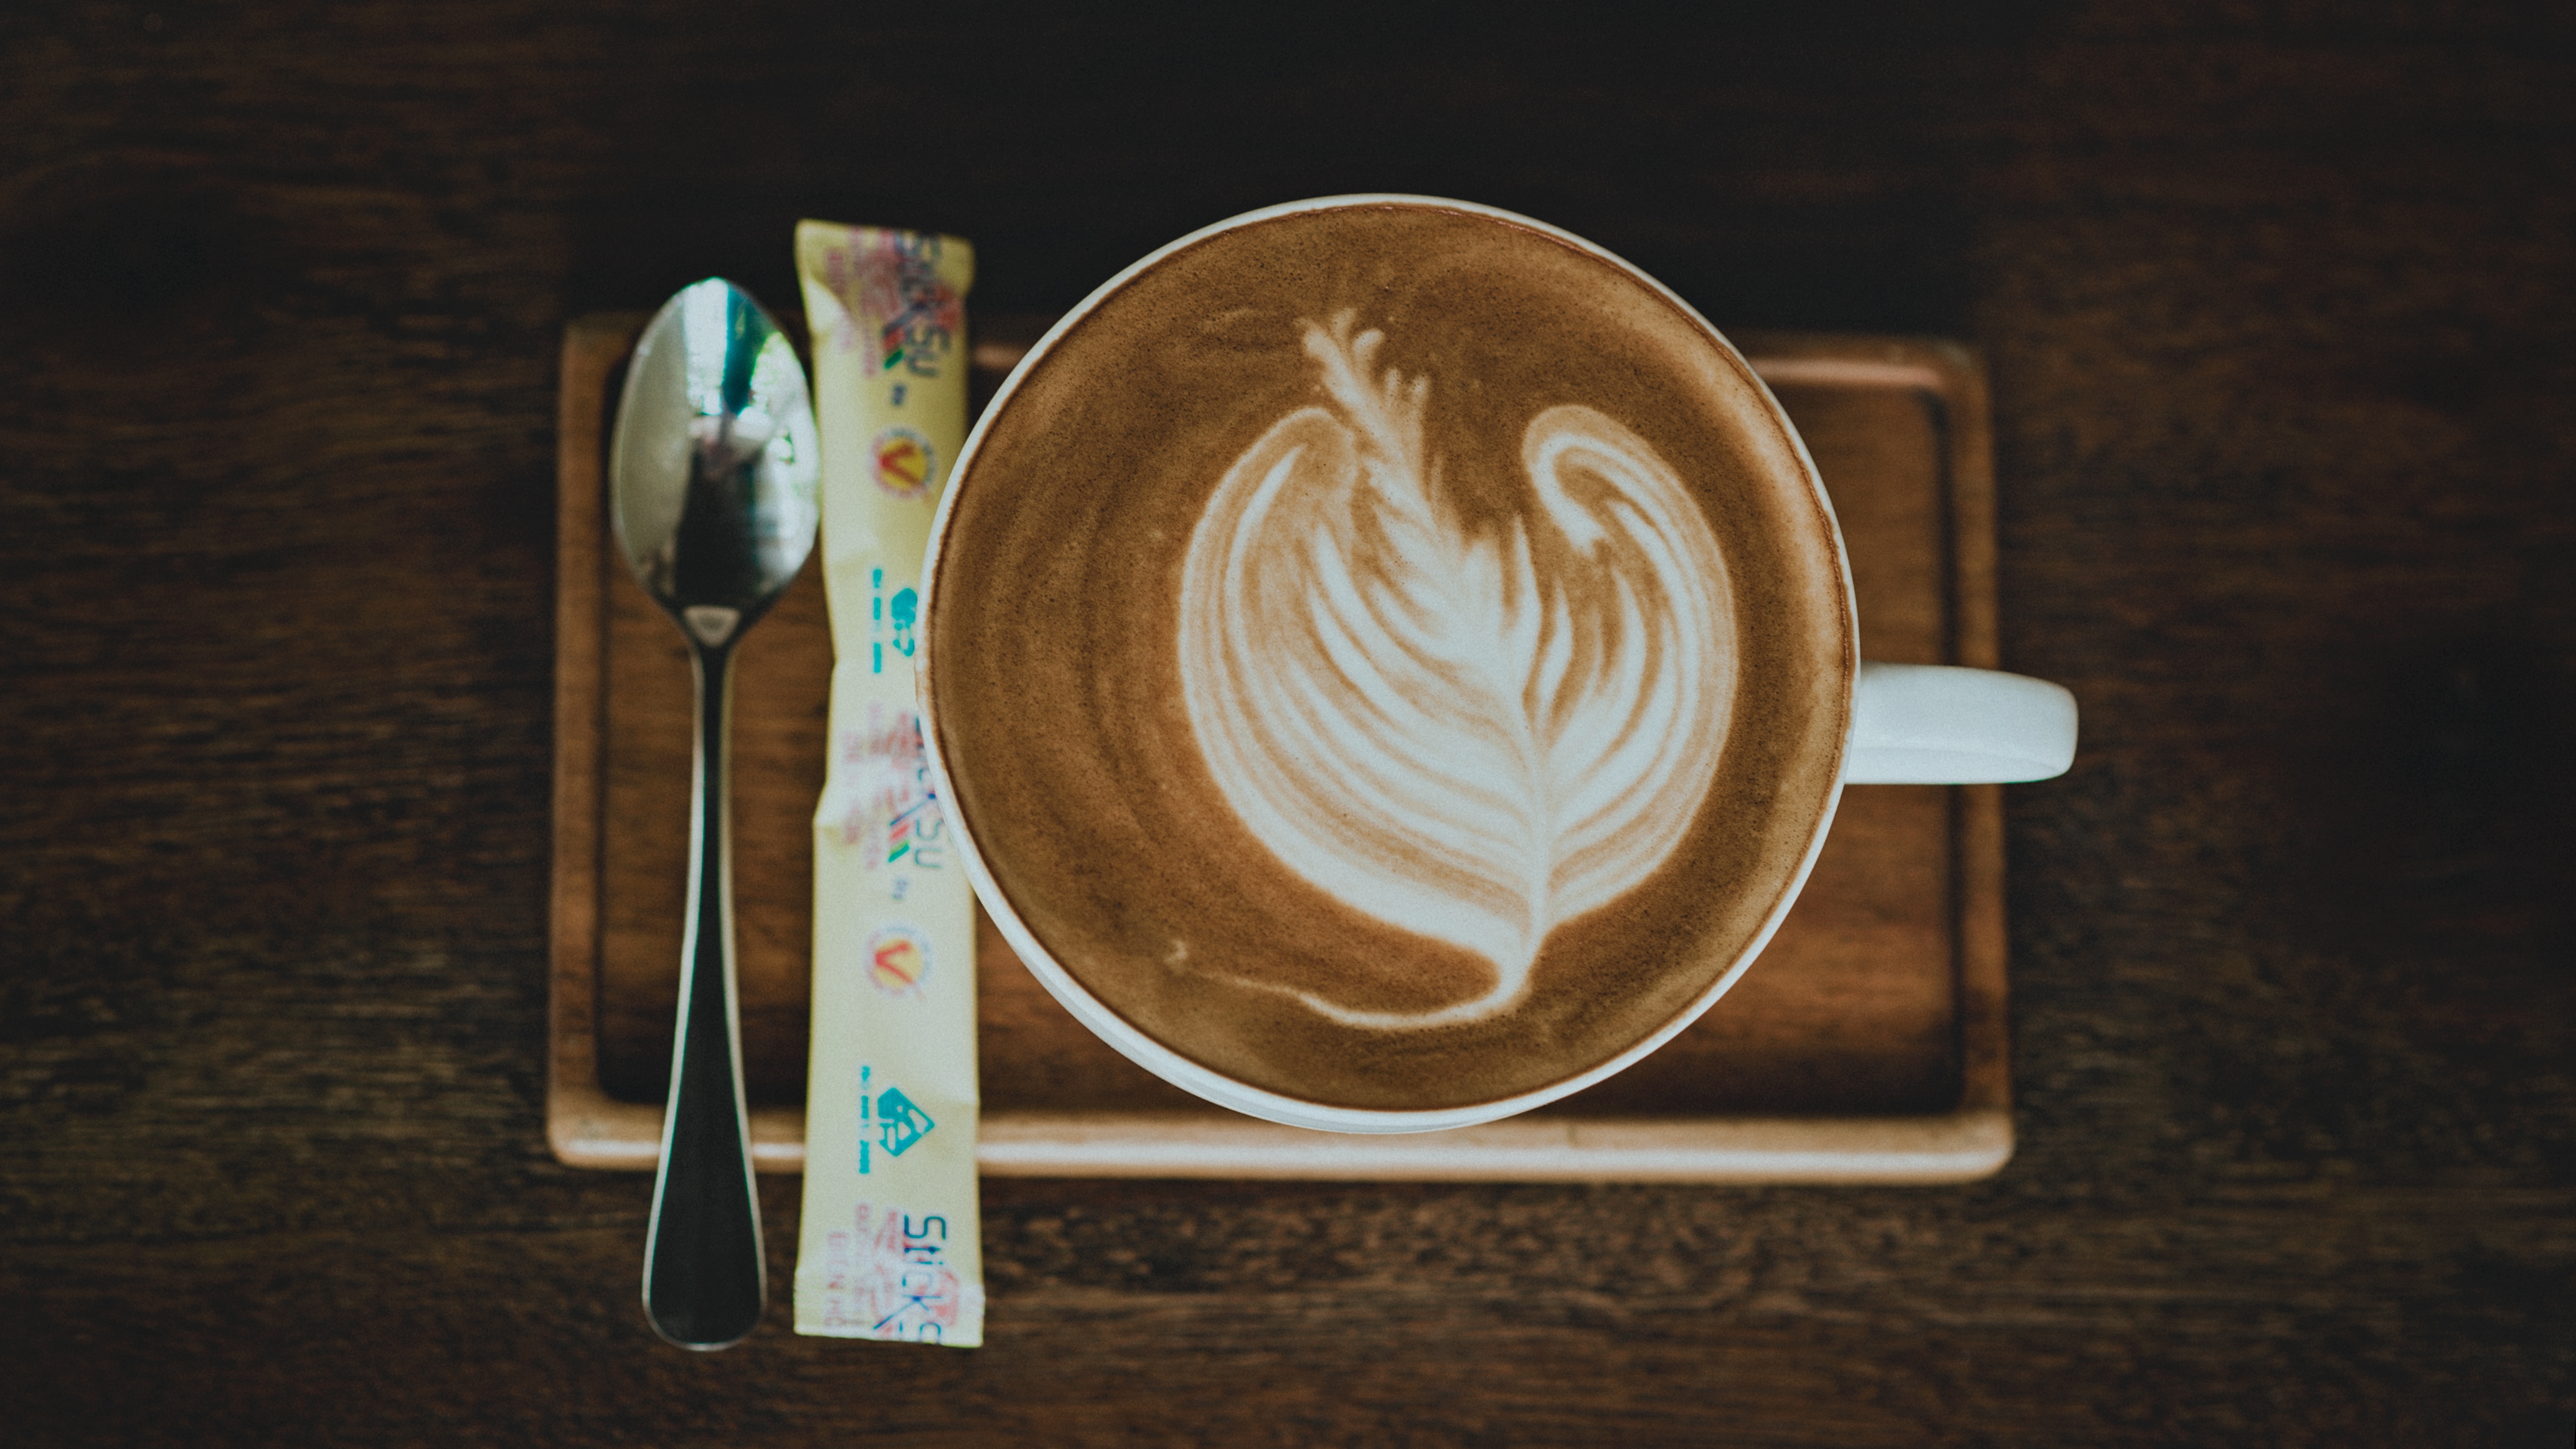
latte, flat white, caff macchiato, coffee, cortado, cafe au lait, white coffee, cappuccino, ristretto, cup, caffeine, spoon, drink, mocaccino, coffee milk, wiener melange, coffee cup, non alcoholic beverage, Single origin coffee, espresso, cuban espresso, food, hot chocolate, cafe, sweetness, saucer, Java coffee, tableware, cutlery, wood, serveware, instant coffee, cuisine, caff americano, latte macchiato, ingredient